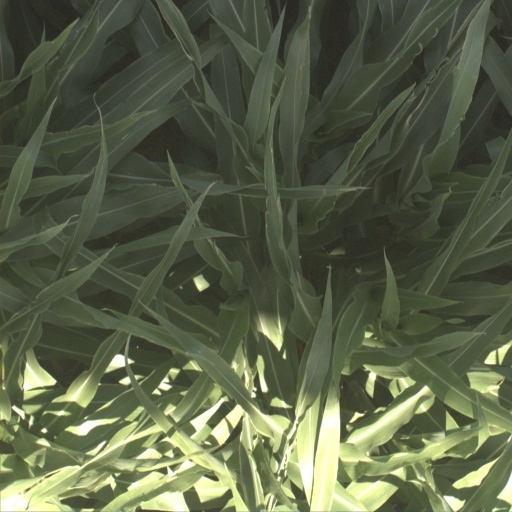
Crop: sorghum